Enterprise systems engineering

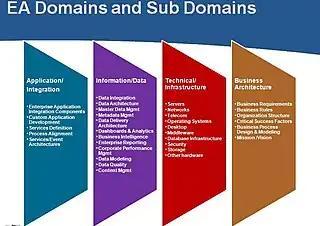
The prospective of Enterprise Architecture

EA is a model that illustrates the vision, network and framework of an organization. The four aspects (according to Michael Platt) are business prospects, application, information and technology. The diagram shows the structure of enterprise architecture. The benefits are improvement of decision making, increased IT efficiency and minimizes losses.